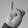
ASL letter: I